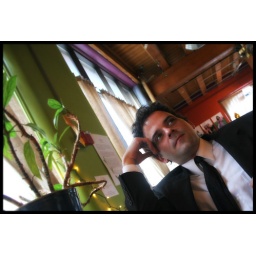
casual black dog ceiling inspections by a man in black.